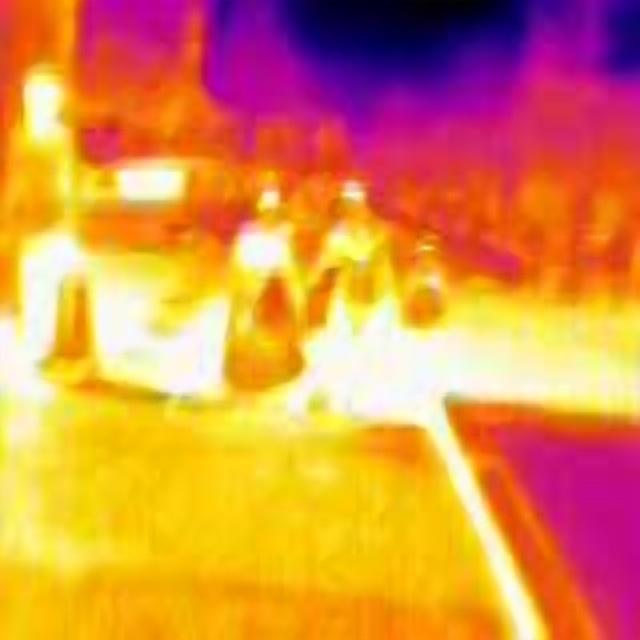
Detected objects:
label: person
label: person
label: person
label: person